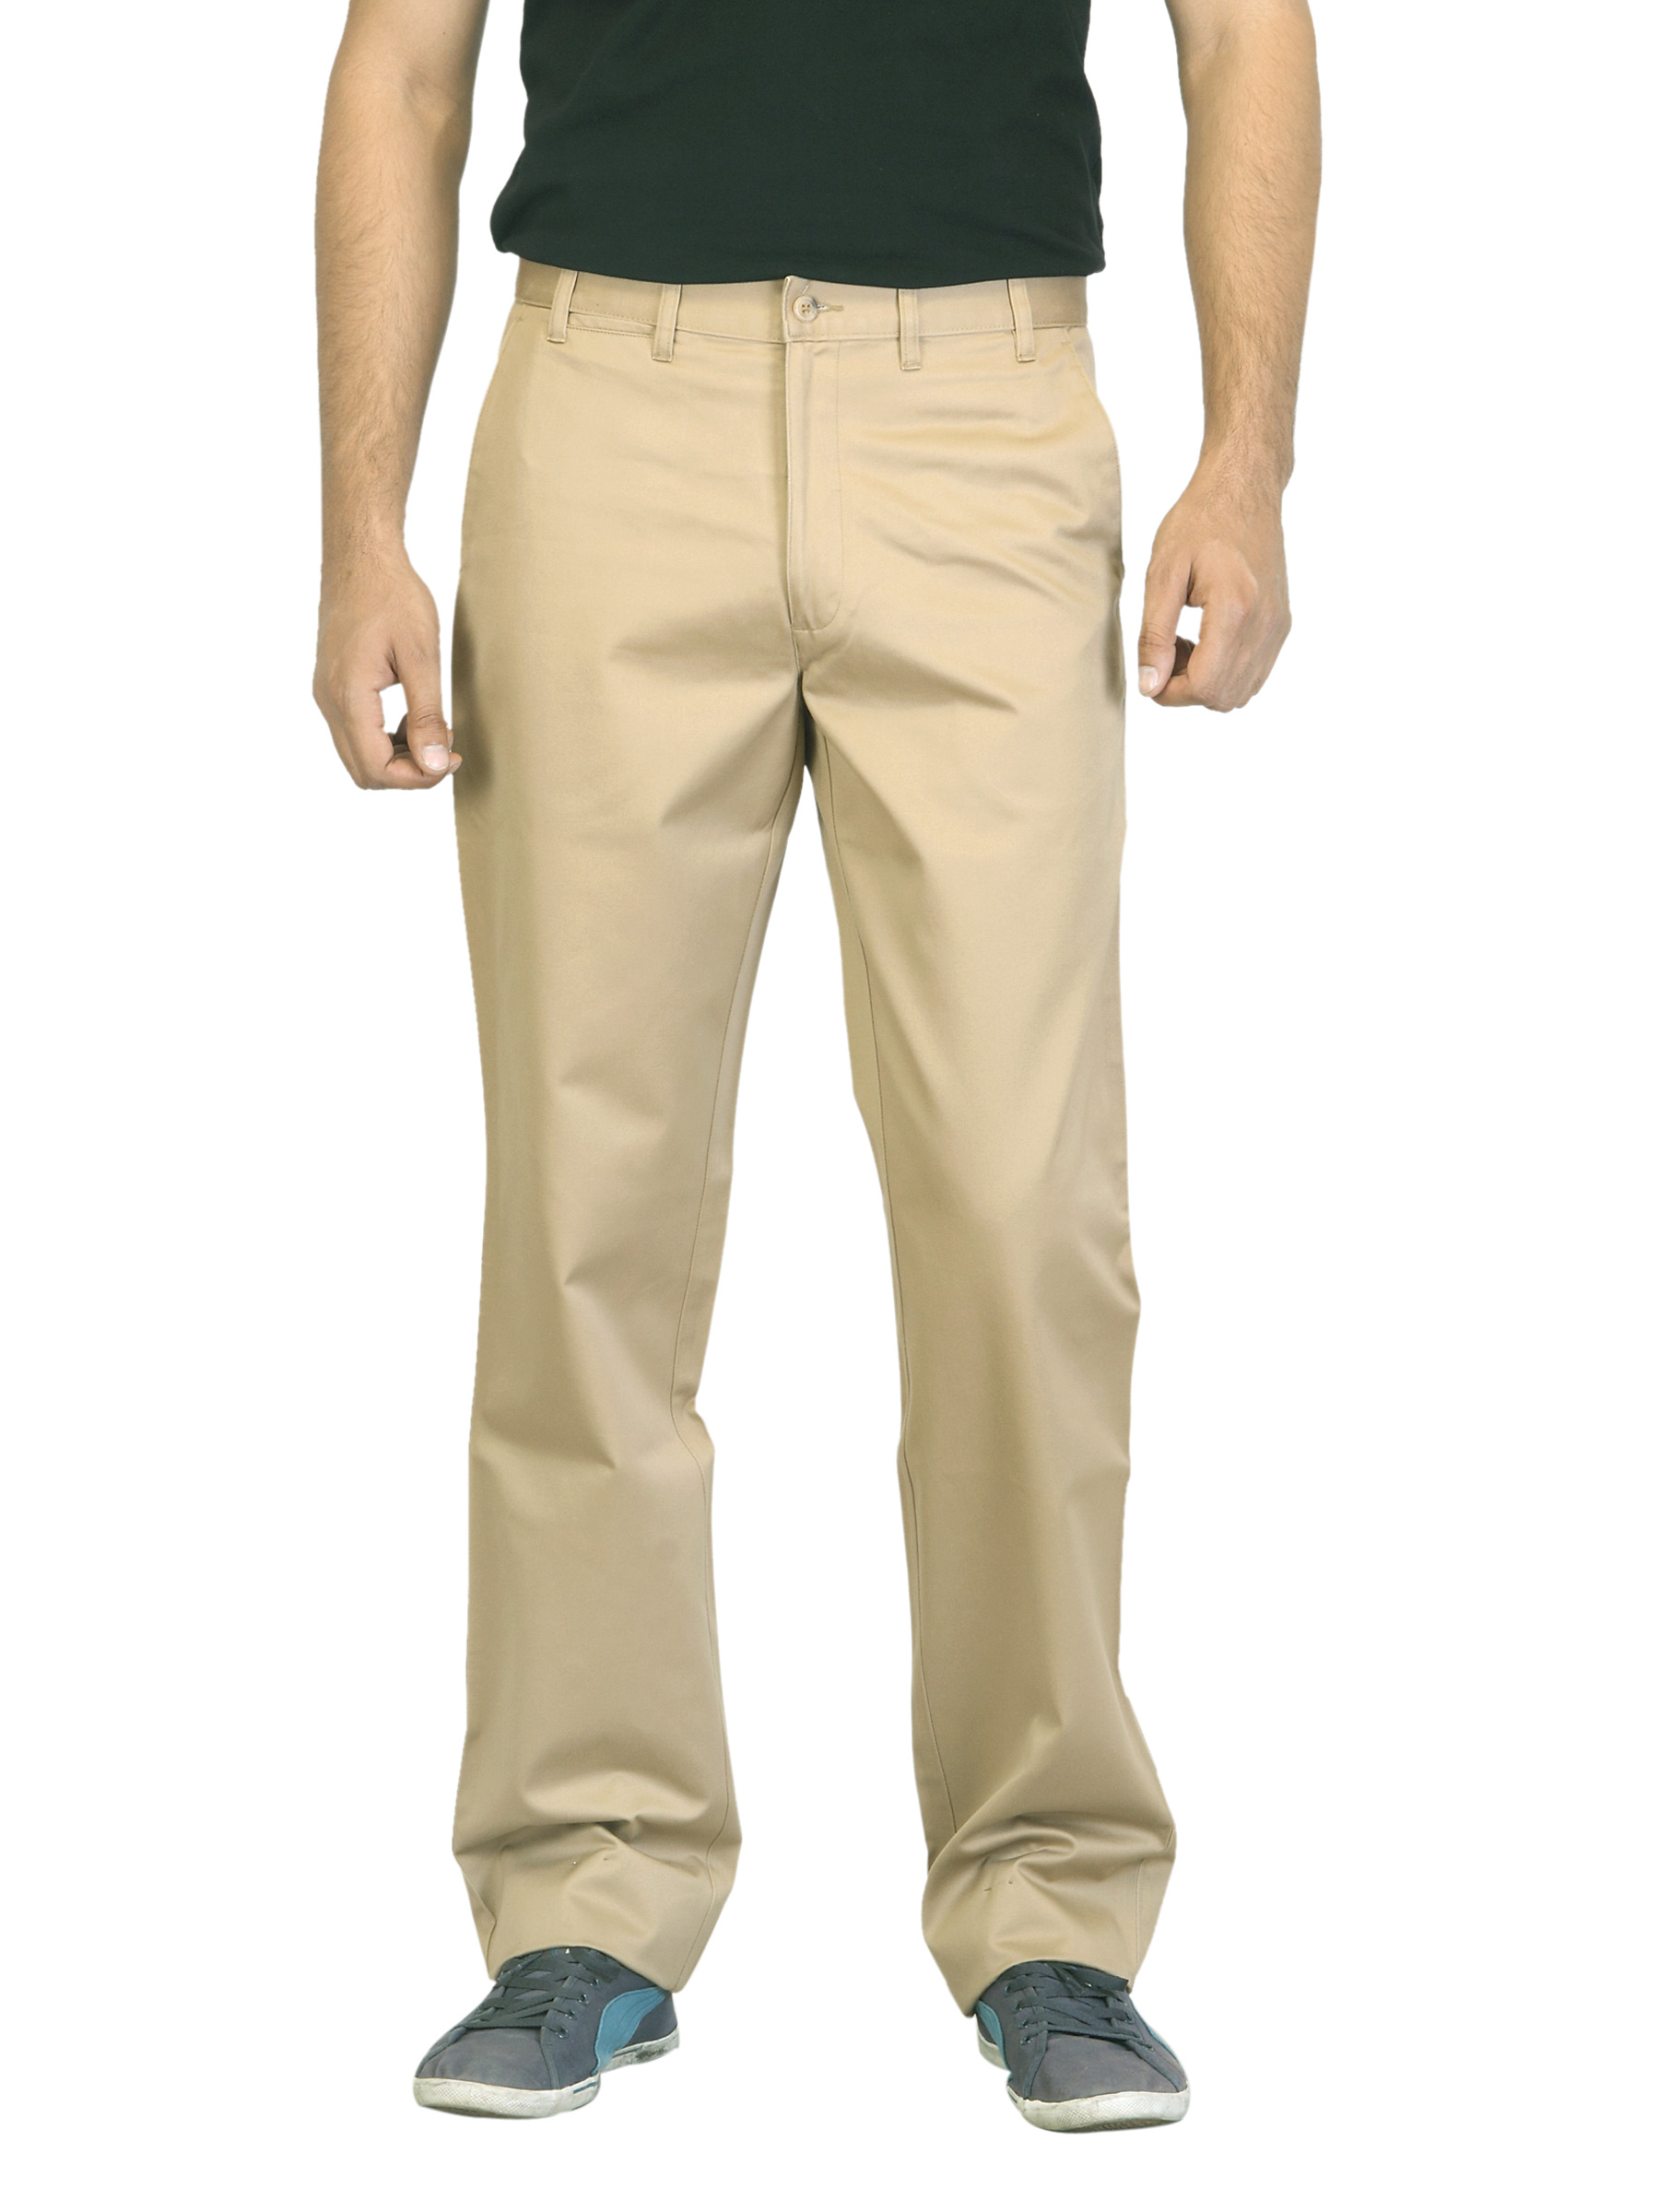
Scullers Men  Khaki Trouser
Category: Apparel / Bottomwear / Trousers
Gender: Men
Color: Khaki
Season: Summer 2012
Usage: Casual